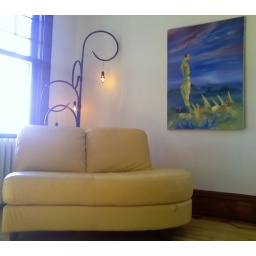
My yellow leather sofa featuring original art by Jose Figueroa